Federal Palace of Switzerland

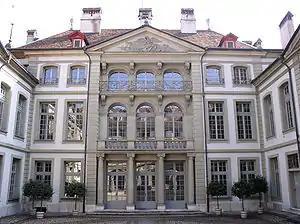
The Erlacherhof was the first seat of the Federal Council

The modern Swiss federal state came into being when the federal constitution became effective on September 12, 1848, but the location of the nation's capital remained unresolved. On 28 November, the Federal Assembly voted in favor of Bern as the federal city and the seat of the federal authorities (however, to this day, Switzerland has no "de jure" capital). Provisional solutions were necessary as there was no suitable central building to accommodate the government, parliament and federal administration. The Federal Council convened in the Erlacherhof; the National Council operated at an 1821-built music hall known as the "casino" and if necessary the Bern town hall; while the Council of States met in the . The federal court and administration moved into various buildings in the Old City.